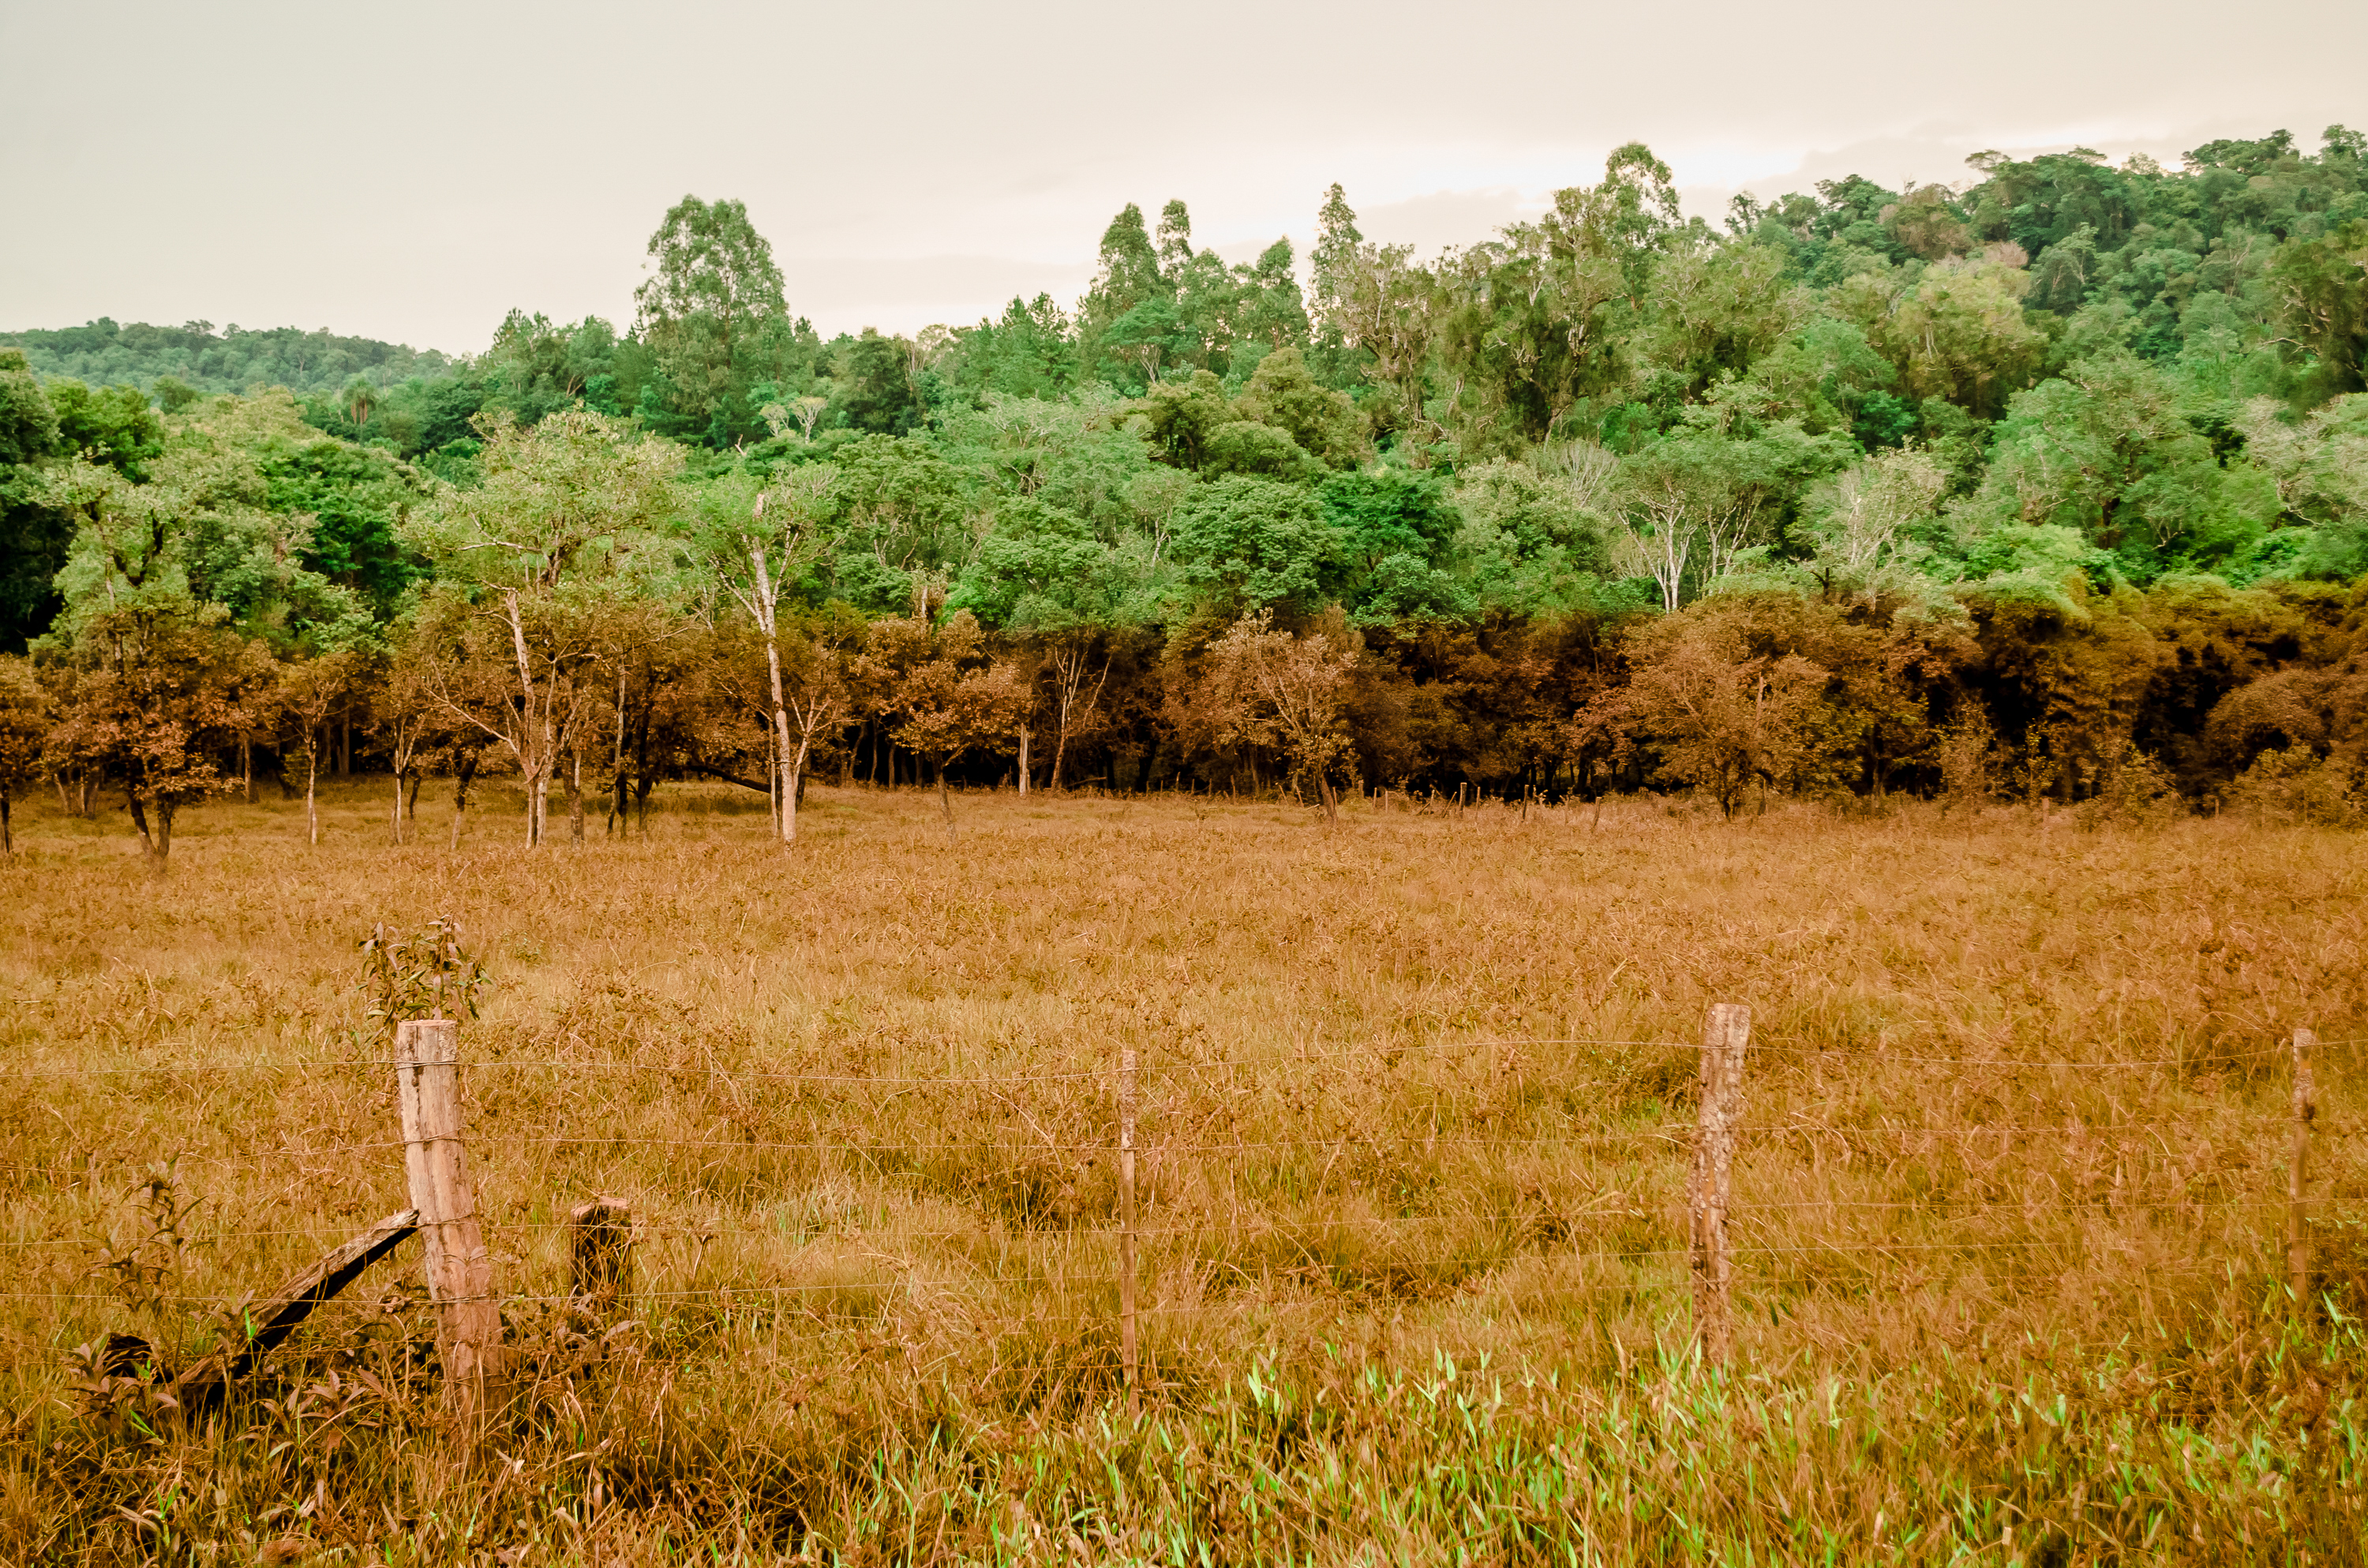
landscape, tree, forest, grass, wilderness, plant, field, farm, meadow, prairie, hill, flower, wildlife, jungle, crop, pasture, soil, agriculture, flora, savanna, plain, grassland, vegetation, wetland, plantation, agua, rojo, campo, argentina, verde, woodland, potrero, pasto, misiones, selva, marron, tierra, vallehermoso, inundacion, anegado, habitat, ecosystem, rural area, natural environment, grass family, woody plant